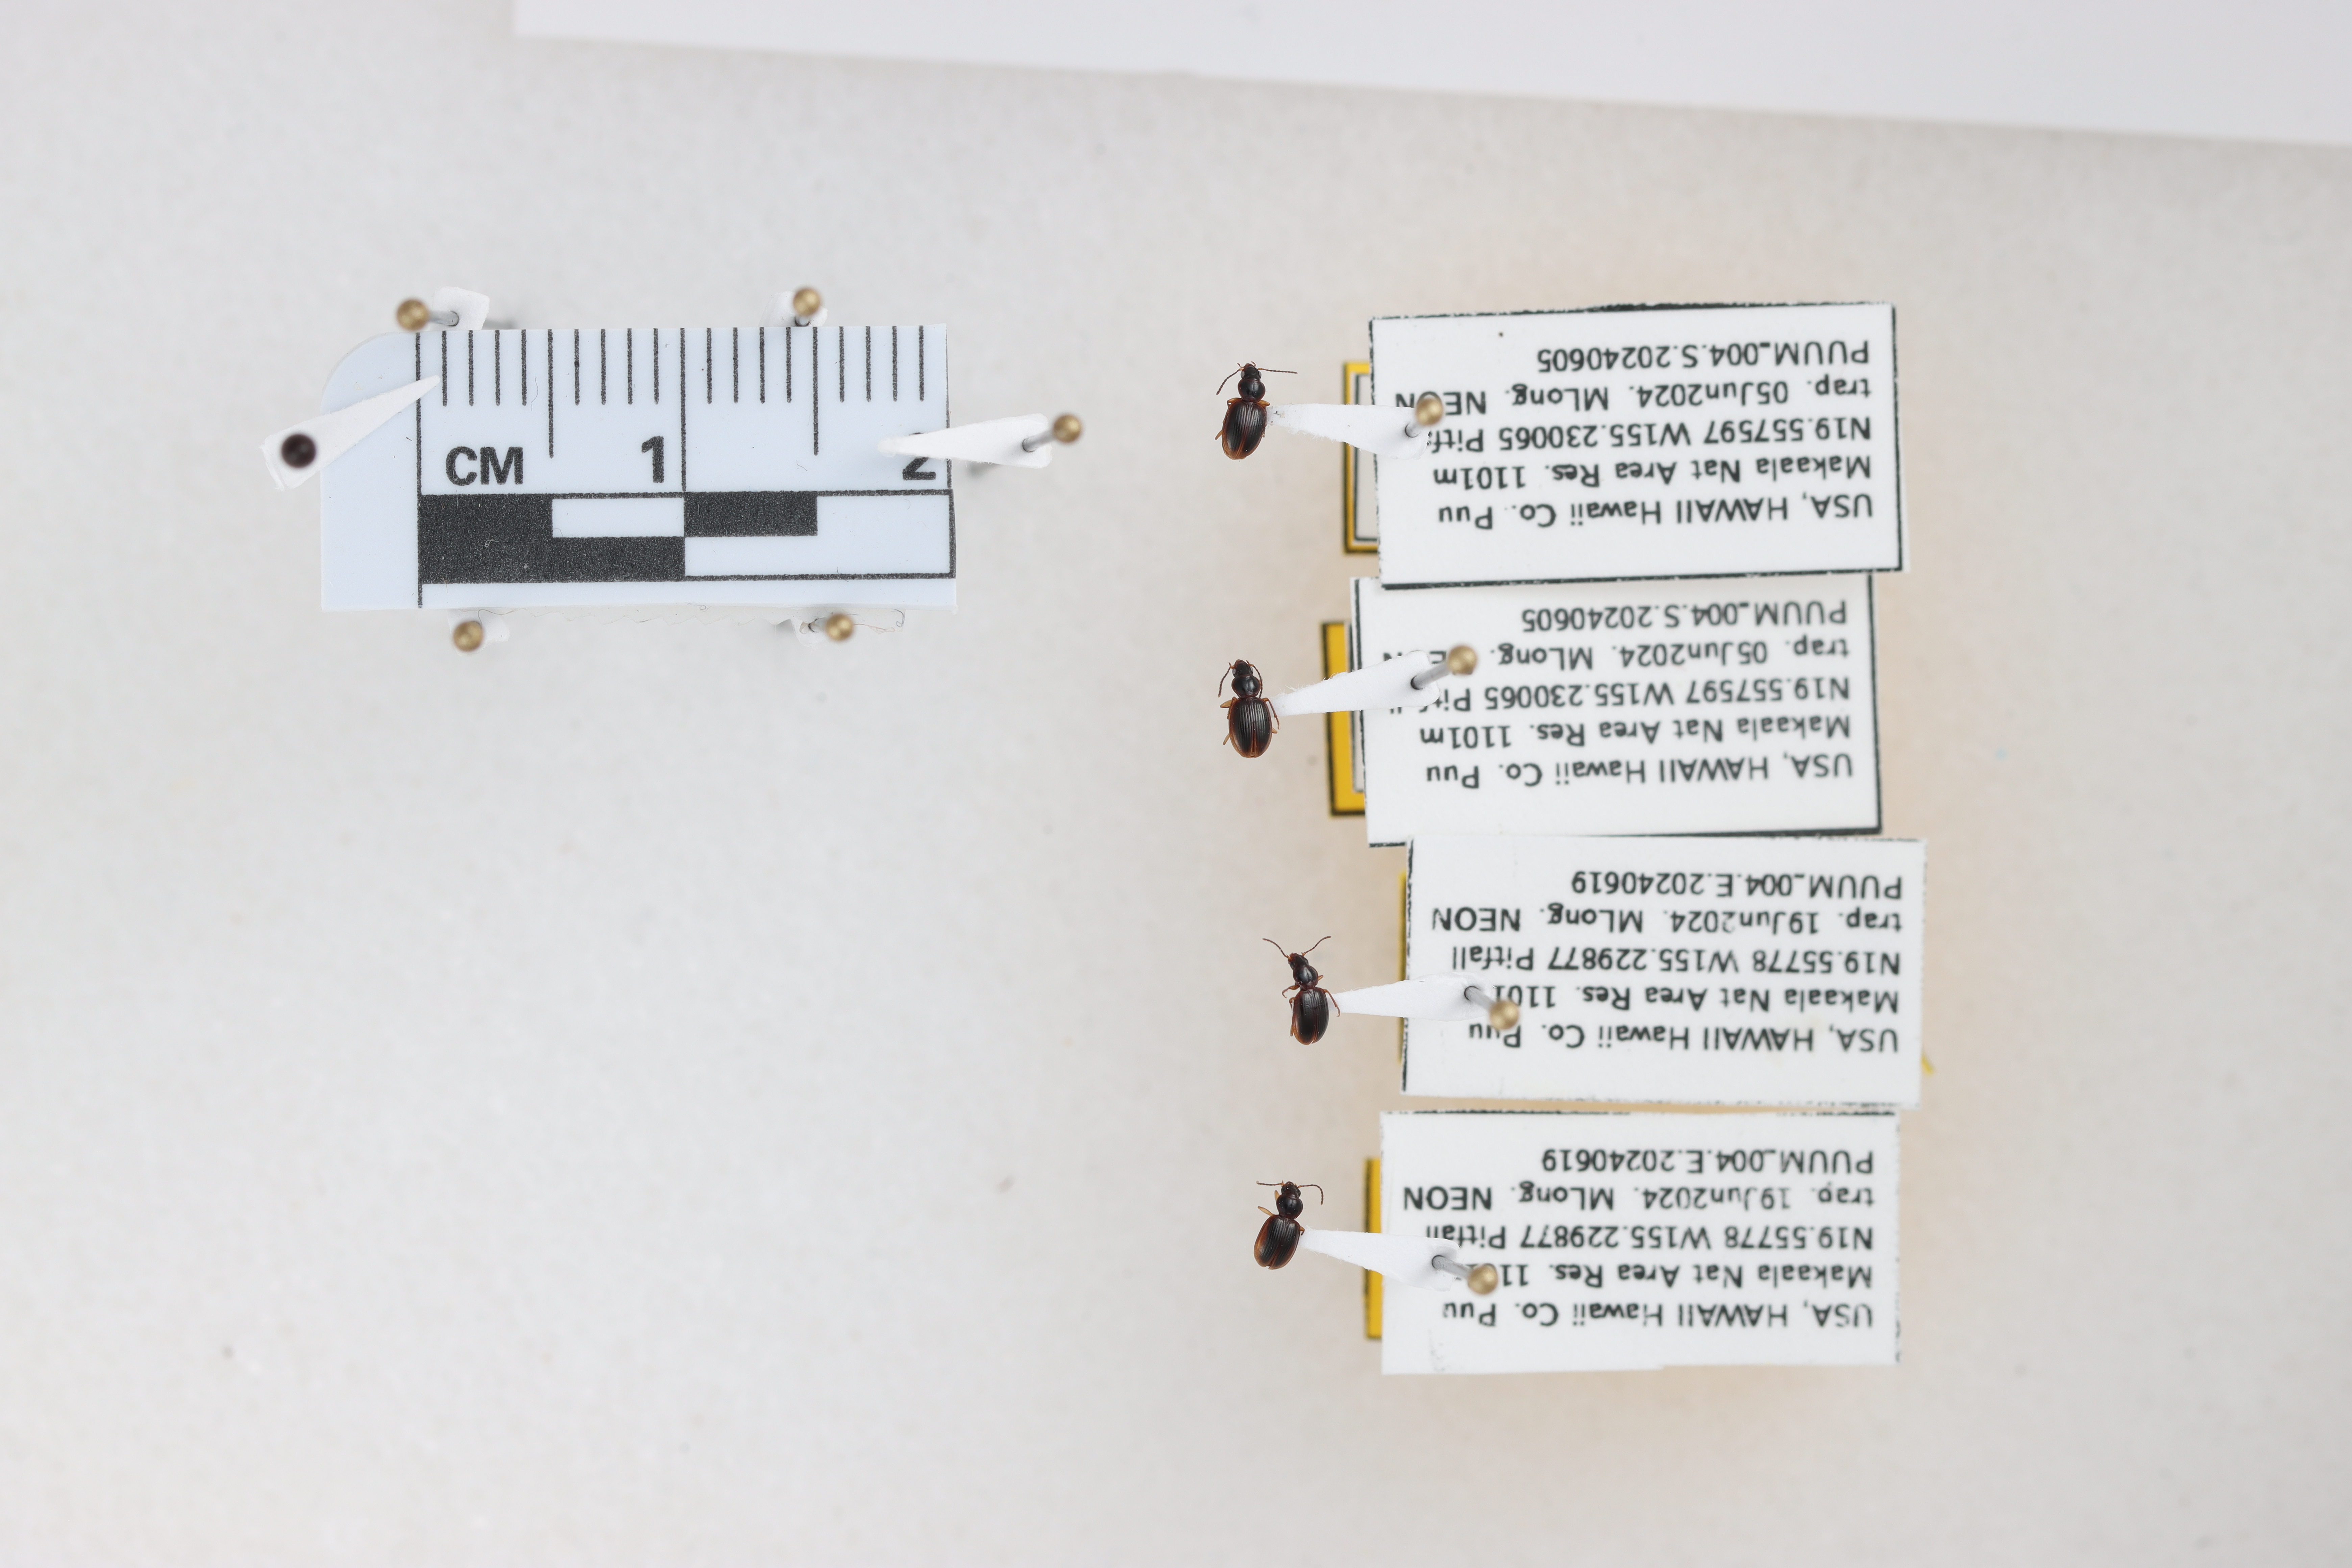
Beetle 1 — elytra length: 0.212 cm, elytra max width: 0.152 cm, basal pronotum width: 0.067 cm

Beetle 2 — elytra length: 0.217 cm, elytra max width: 0.16 cm, basal pronotum width: 0.072 cm

Beetle 3 — elytra length: 0.204 cm, elytra max width: 0.137 cm, basal pronotum width: 0.067 cm

Beetle 4 — elytra length: 0.197 cm, elytra max width: 0.15 cm, basal pronotum width: 0.069 cm